Describe the emotion expressed in this image:  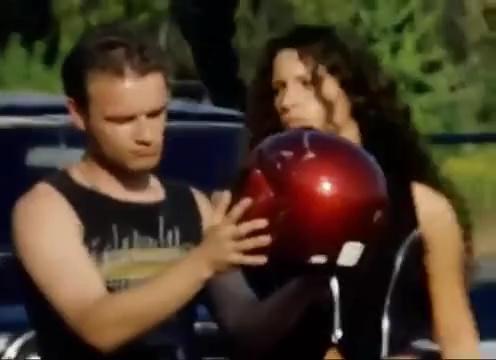
This person displays Suffering, valence and arousal with low intensity.